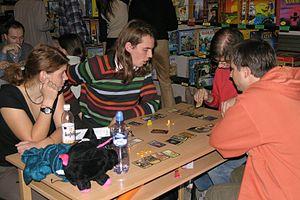
Citadelles est un jeu de cartes créé en 2000 par Bruno Faidutti, illustré par de nombreuses personnes dont Florence Magnin, et il était alors édité par Millenium. Citadelles est aujourd'hui édité par Edge Entertainment-Ubik, une société commerciale rachetée en janvier 2017 par Asmodée Éditions.